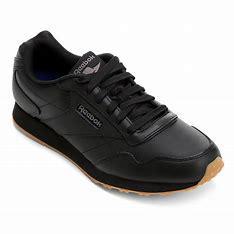
Brand: Reebok
Model: Royal Glide